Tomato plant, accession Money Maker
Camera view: vertical (180 deg); turntable rotation: 0 degrees
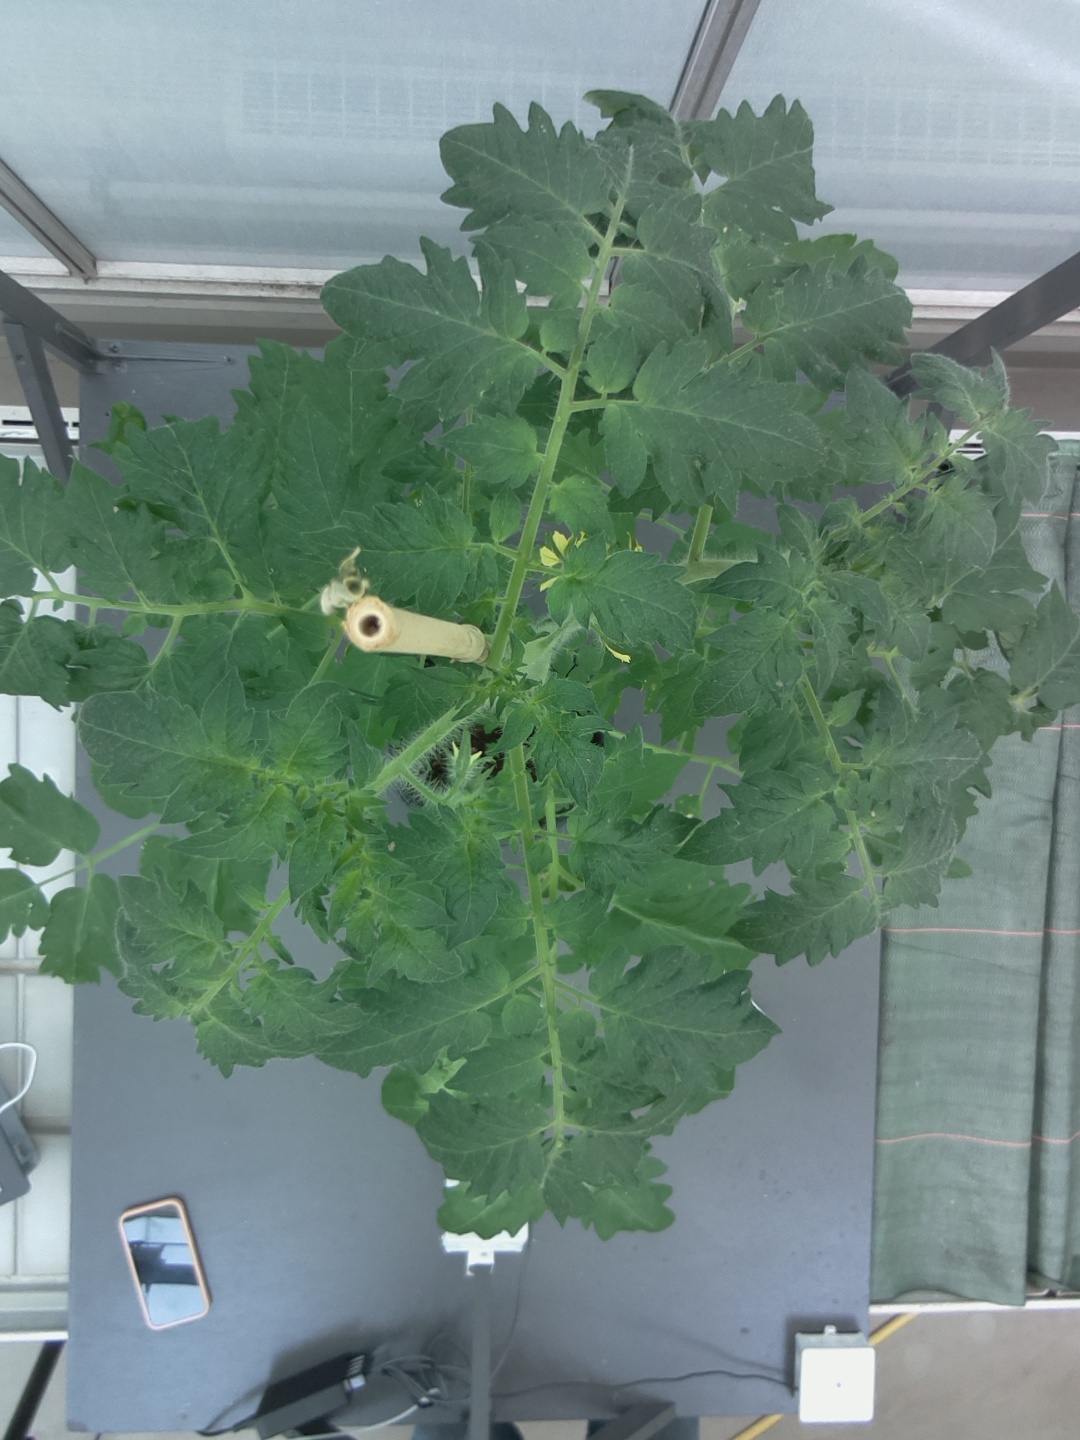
BBCH growth stage 63: 30%-40% of flowers open